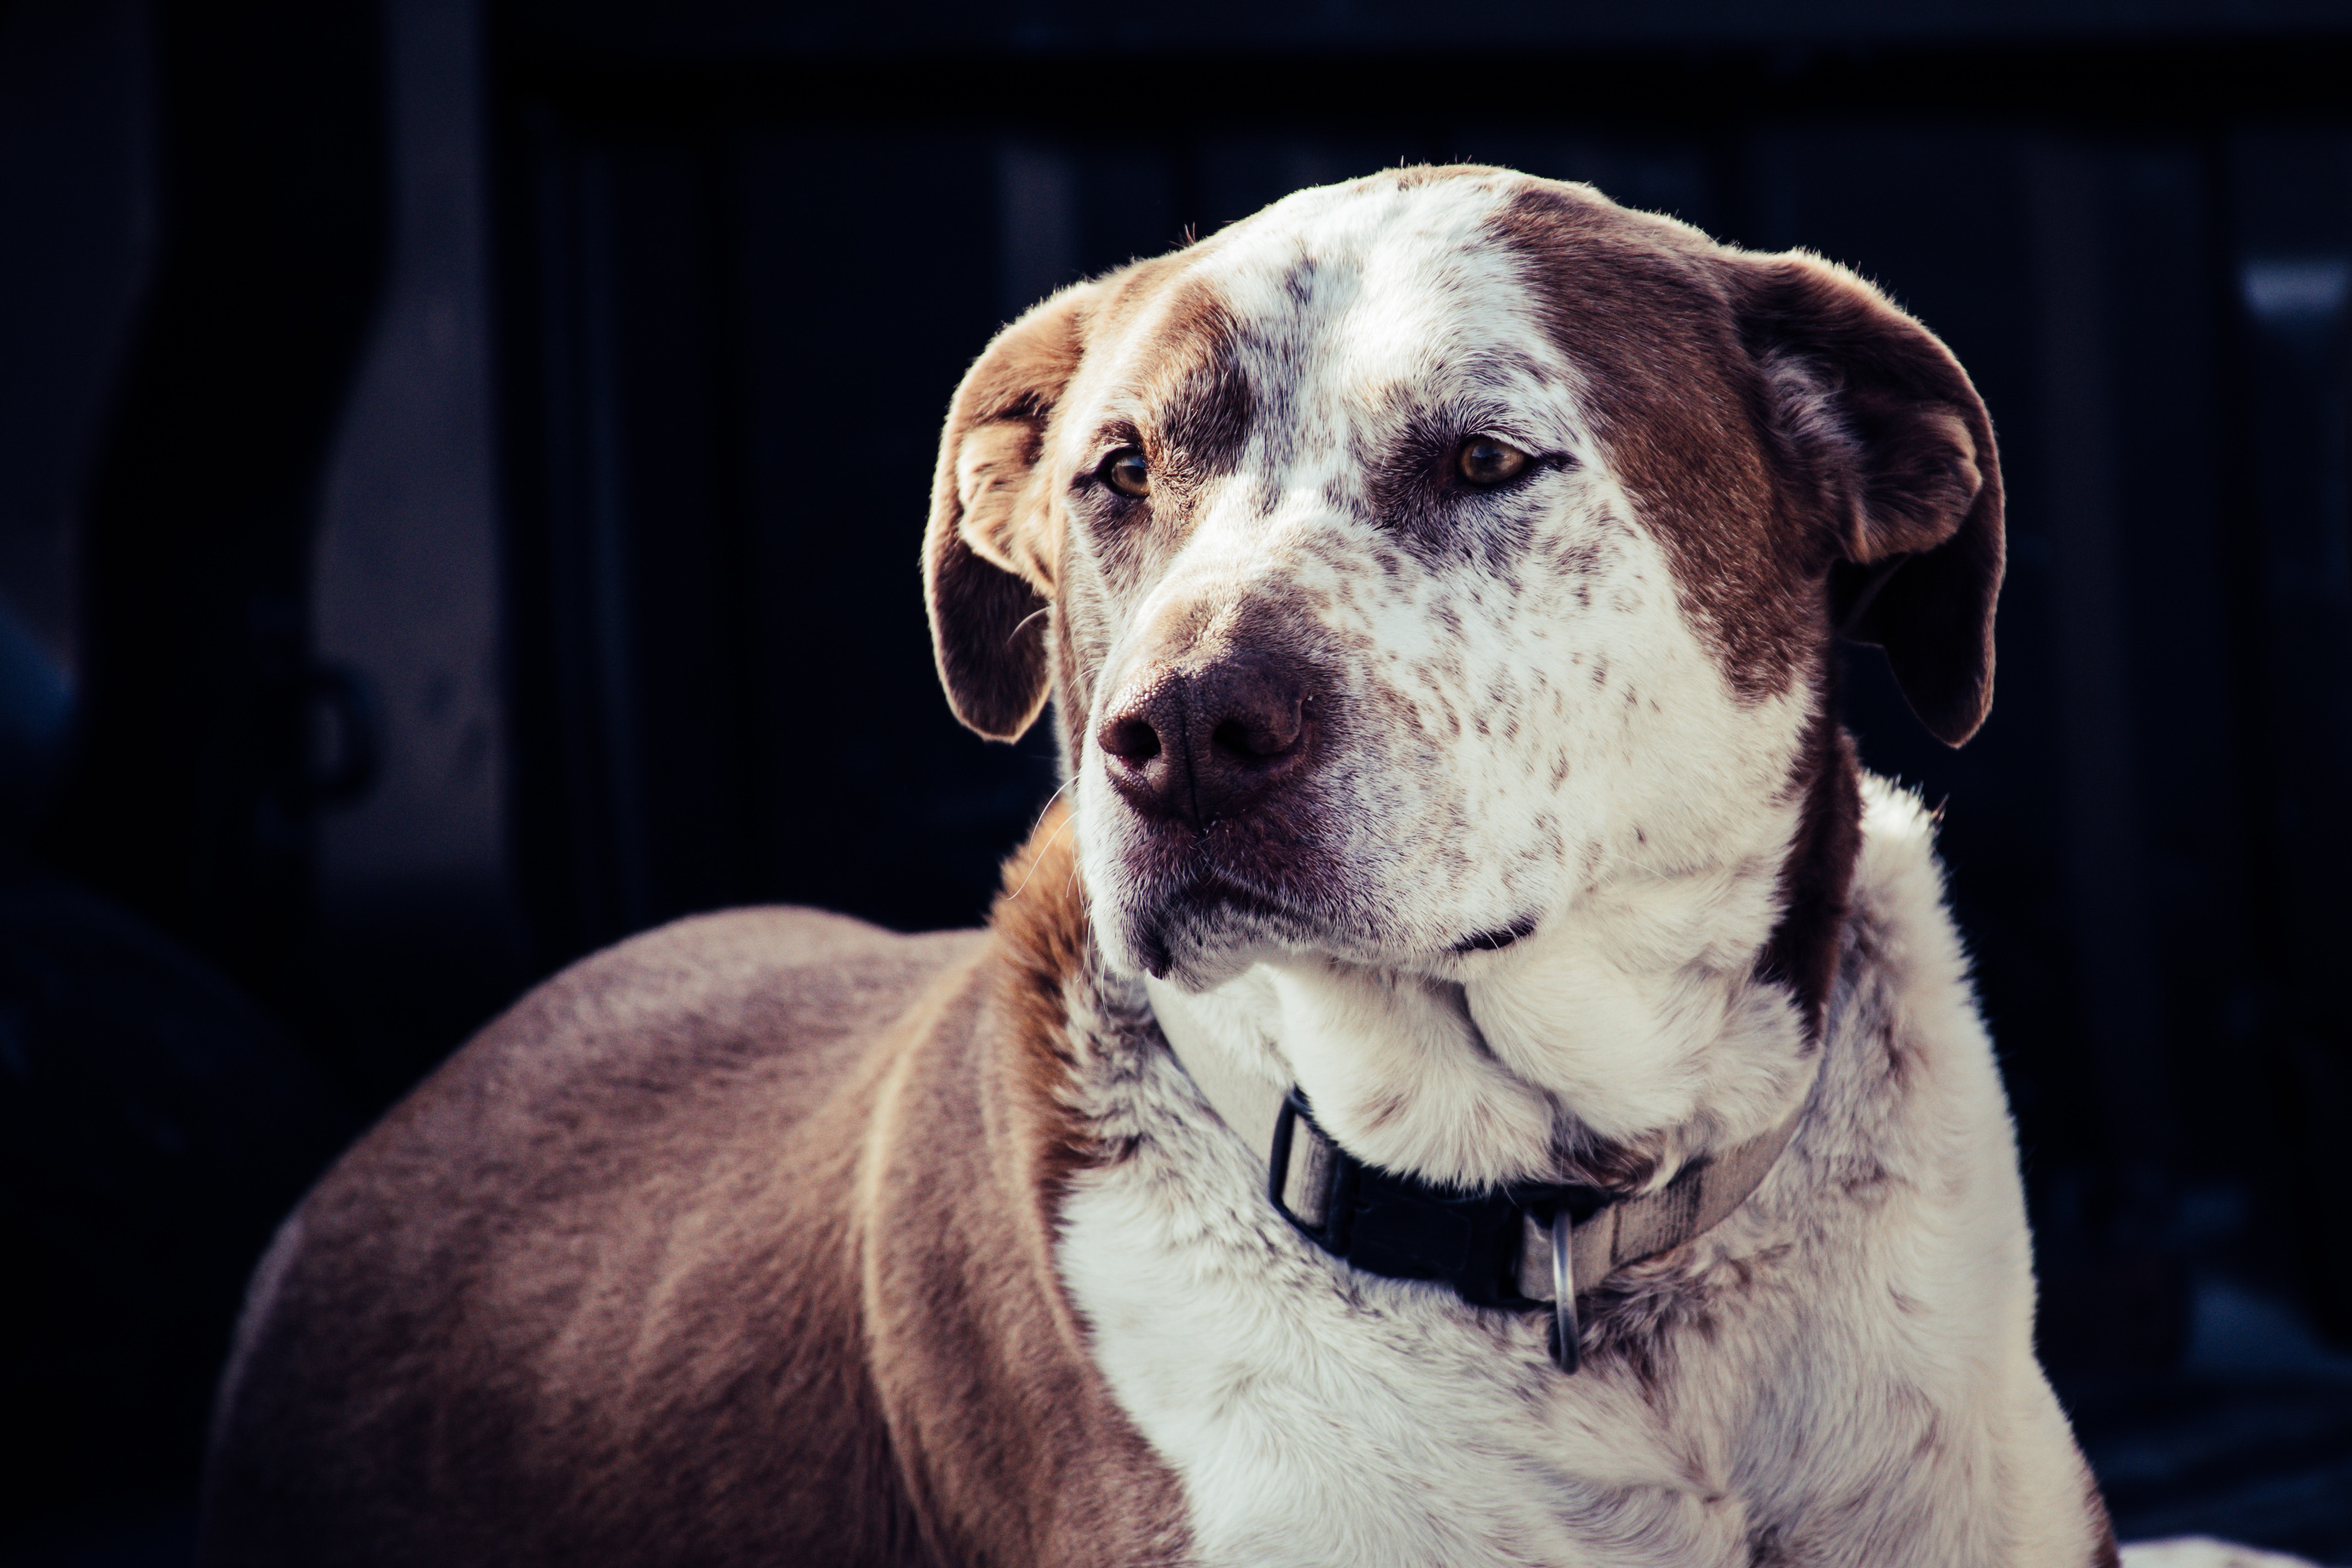
dog, vertebrate, dog breed, canidae, mammal, snout, nose, carnivore, sporting group, american bulldog, great dane, whiskers, Catahoula bulldog, louisiana catahoula leopard dog, fur, non sporting group, rare breed dog, fawn, ear, bully kutta, ancient dog breeds, pit bull, working dog